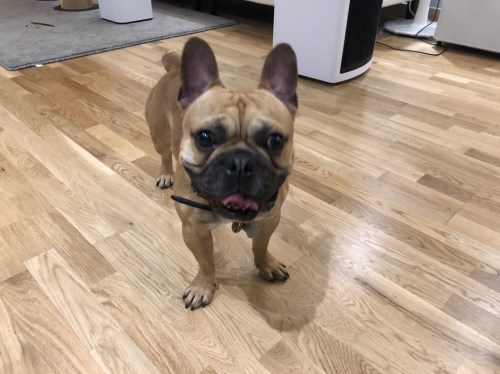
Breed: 1121-n000002-French_bulldog